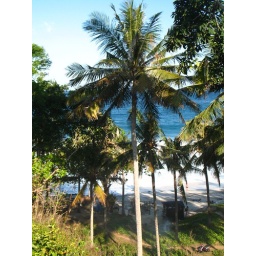
White sand beach in Padang Bai, Bali